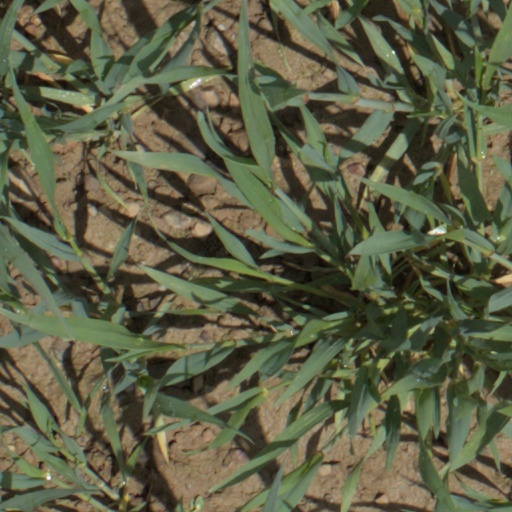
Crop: wheat